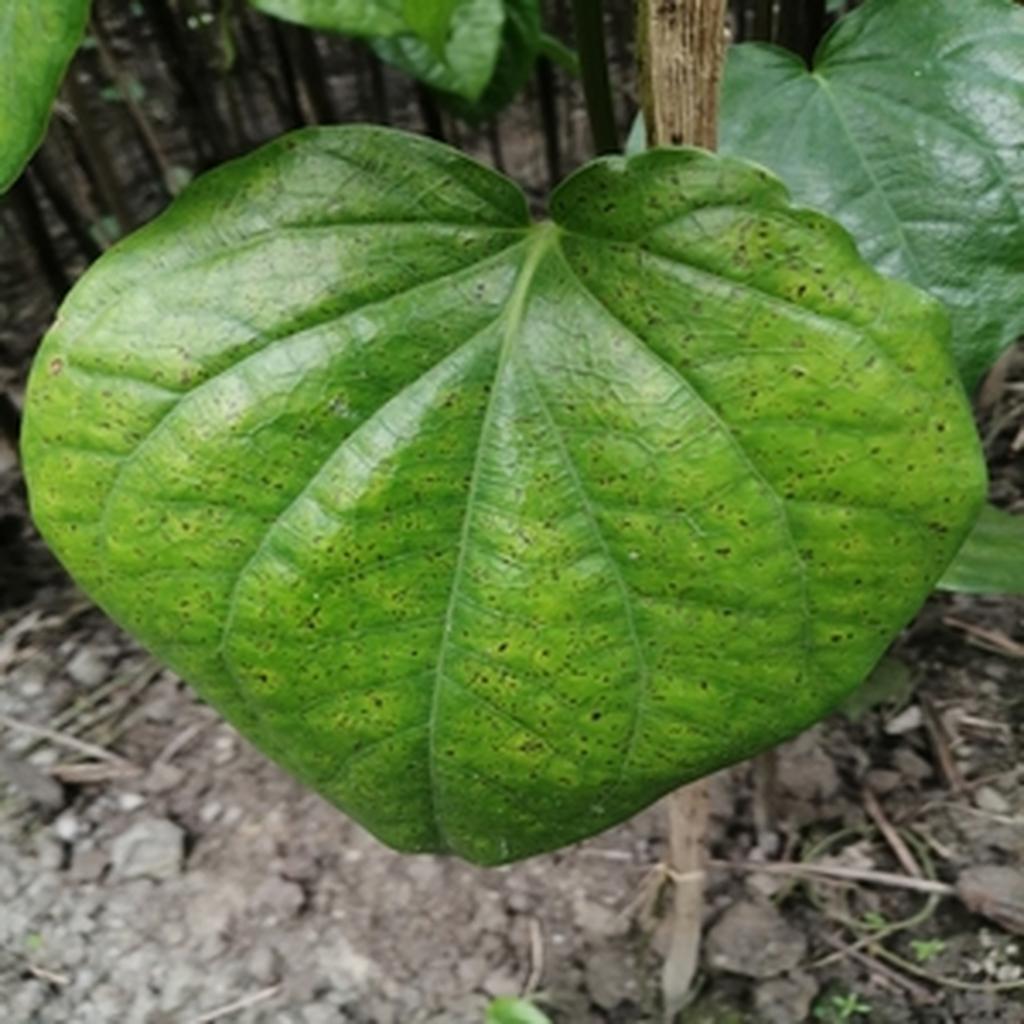
Label: Leaf_Spot